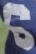
Number: 6